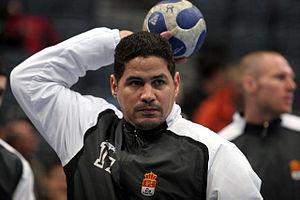
Rolando Uríos Fonseca, né le 27 janvier 1971 à Bayamo à Cuba, est un ancien joueur de handball cubain évoluant au poste de pivot. Après avoir joué pour l'équipe nationale de Cuba, il est naturalisé Espagnol et porte alors le maillot de l'équipe nationale d'Espagne avec laquelle il est champion du monde 2005.